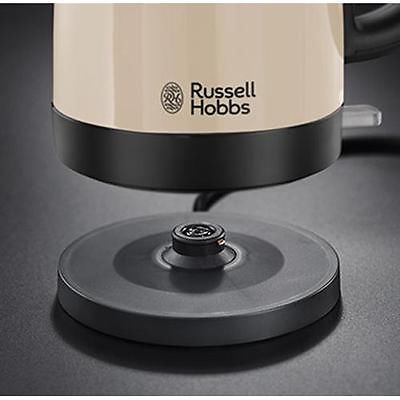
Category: kettle